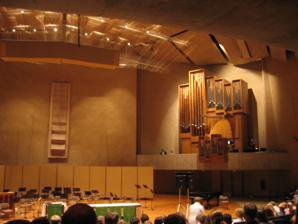
Building: Center for Faith and Life
Country: United States of America
Year built: 1977
43°18′46″N 91°48′19″W / 43.3129°N 91.8053°W / 43.3129; -91.8053 The Center for Faith and Life interior The Center for Faith and Life is an auditorium located on the campus of Luther College in Decorah , Iowa , United States. Construction & configuration The Center for Faith and Life was conceived in the 1970s.  Luther's previous venue for performance, the C.K. Preus Gymnasium (which also was home to indoor Luther athletics, plus other student activities), was destroyed by fire in 1961.  Music ensemble performances had taken place in other locations on-campus and in Decorah, settling in The Fieldhouse (now Regents Center ) upon its completion in 1964.  The design process for the Center for Faith and Life began in the early 1970s, with initial plans calling for 2,500 seats, plus classrooms & faculty offices.  The scope was later scaled back to its present design of approximately 1,500 seats plus limited office space.  The final design was presented in February, 1974, and groundbreaking occurred on March 24, 1975, on the former site of the Preus Gymnasium.  The Center for Faith and Life was dedicated on October 16, 1977, though additional construction continued through 1978. Capacity stands at 1,428, with flexibility for overflow seating. Seating closest to the stage is located on a thrust stage, which can be raised to create additional stage area.  A full-size organ is featured in the balcony to the right of the stage. Venue Having opened in 1977, the auditorium is used primarily for music performances, including most on-campus performances by the Luther Music Department's student ensembles.  The nationally-televised "Christmas At Luther" concerts are held each year at the venue. Campus ministry & daily chapel services, plus Sunday chapel services, are also located at the Center for Faith and Life. In addition to housing the "Christmas At Luther" (formerly "Juletide") concerts held annually since 1981, many lectures are delivered at the center and the venue has also hosted concerts from American & international artists through its Center Stage Series.  On February 6, 1996, the center was the venue for the recording of " Live at Luther College " by Dave Matthews & Tim Reynolds . See also List of concert halls References